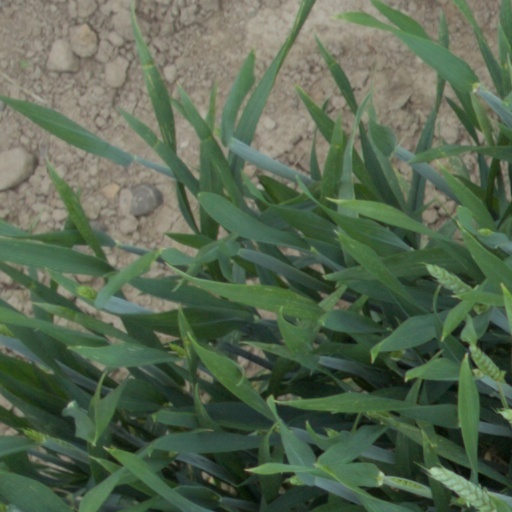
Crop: wheat